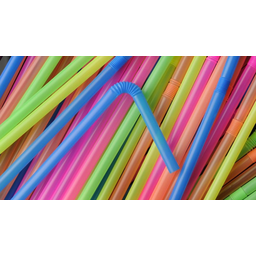
Label: plastic